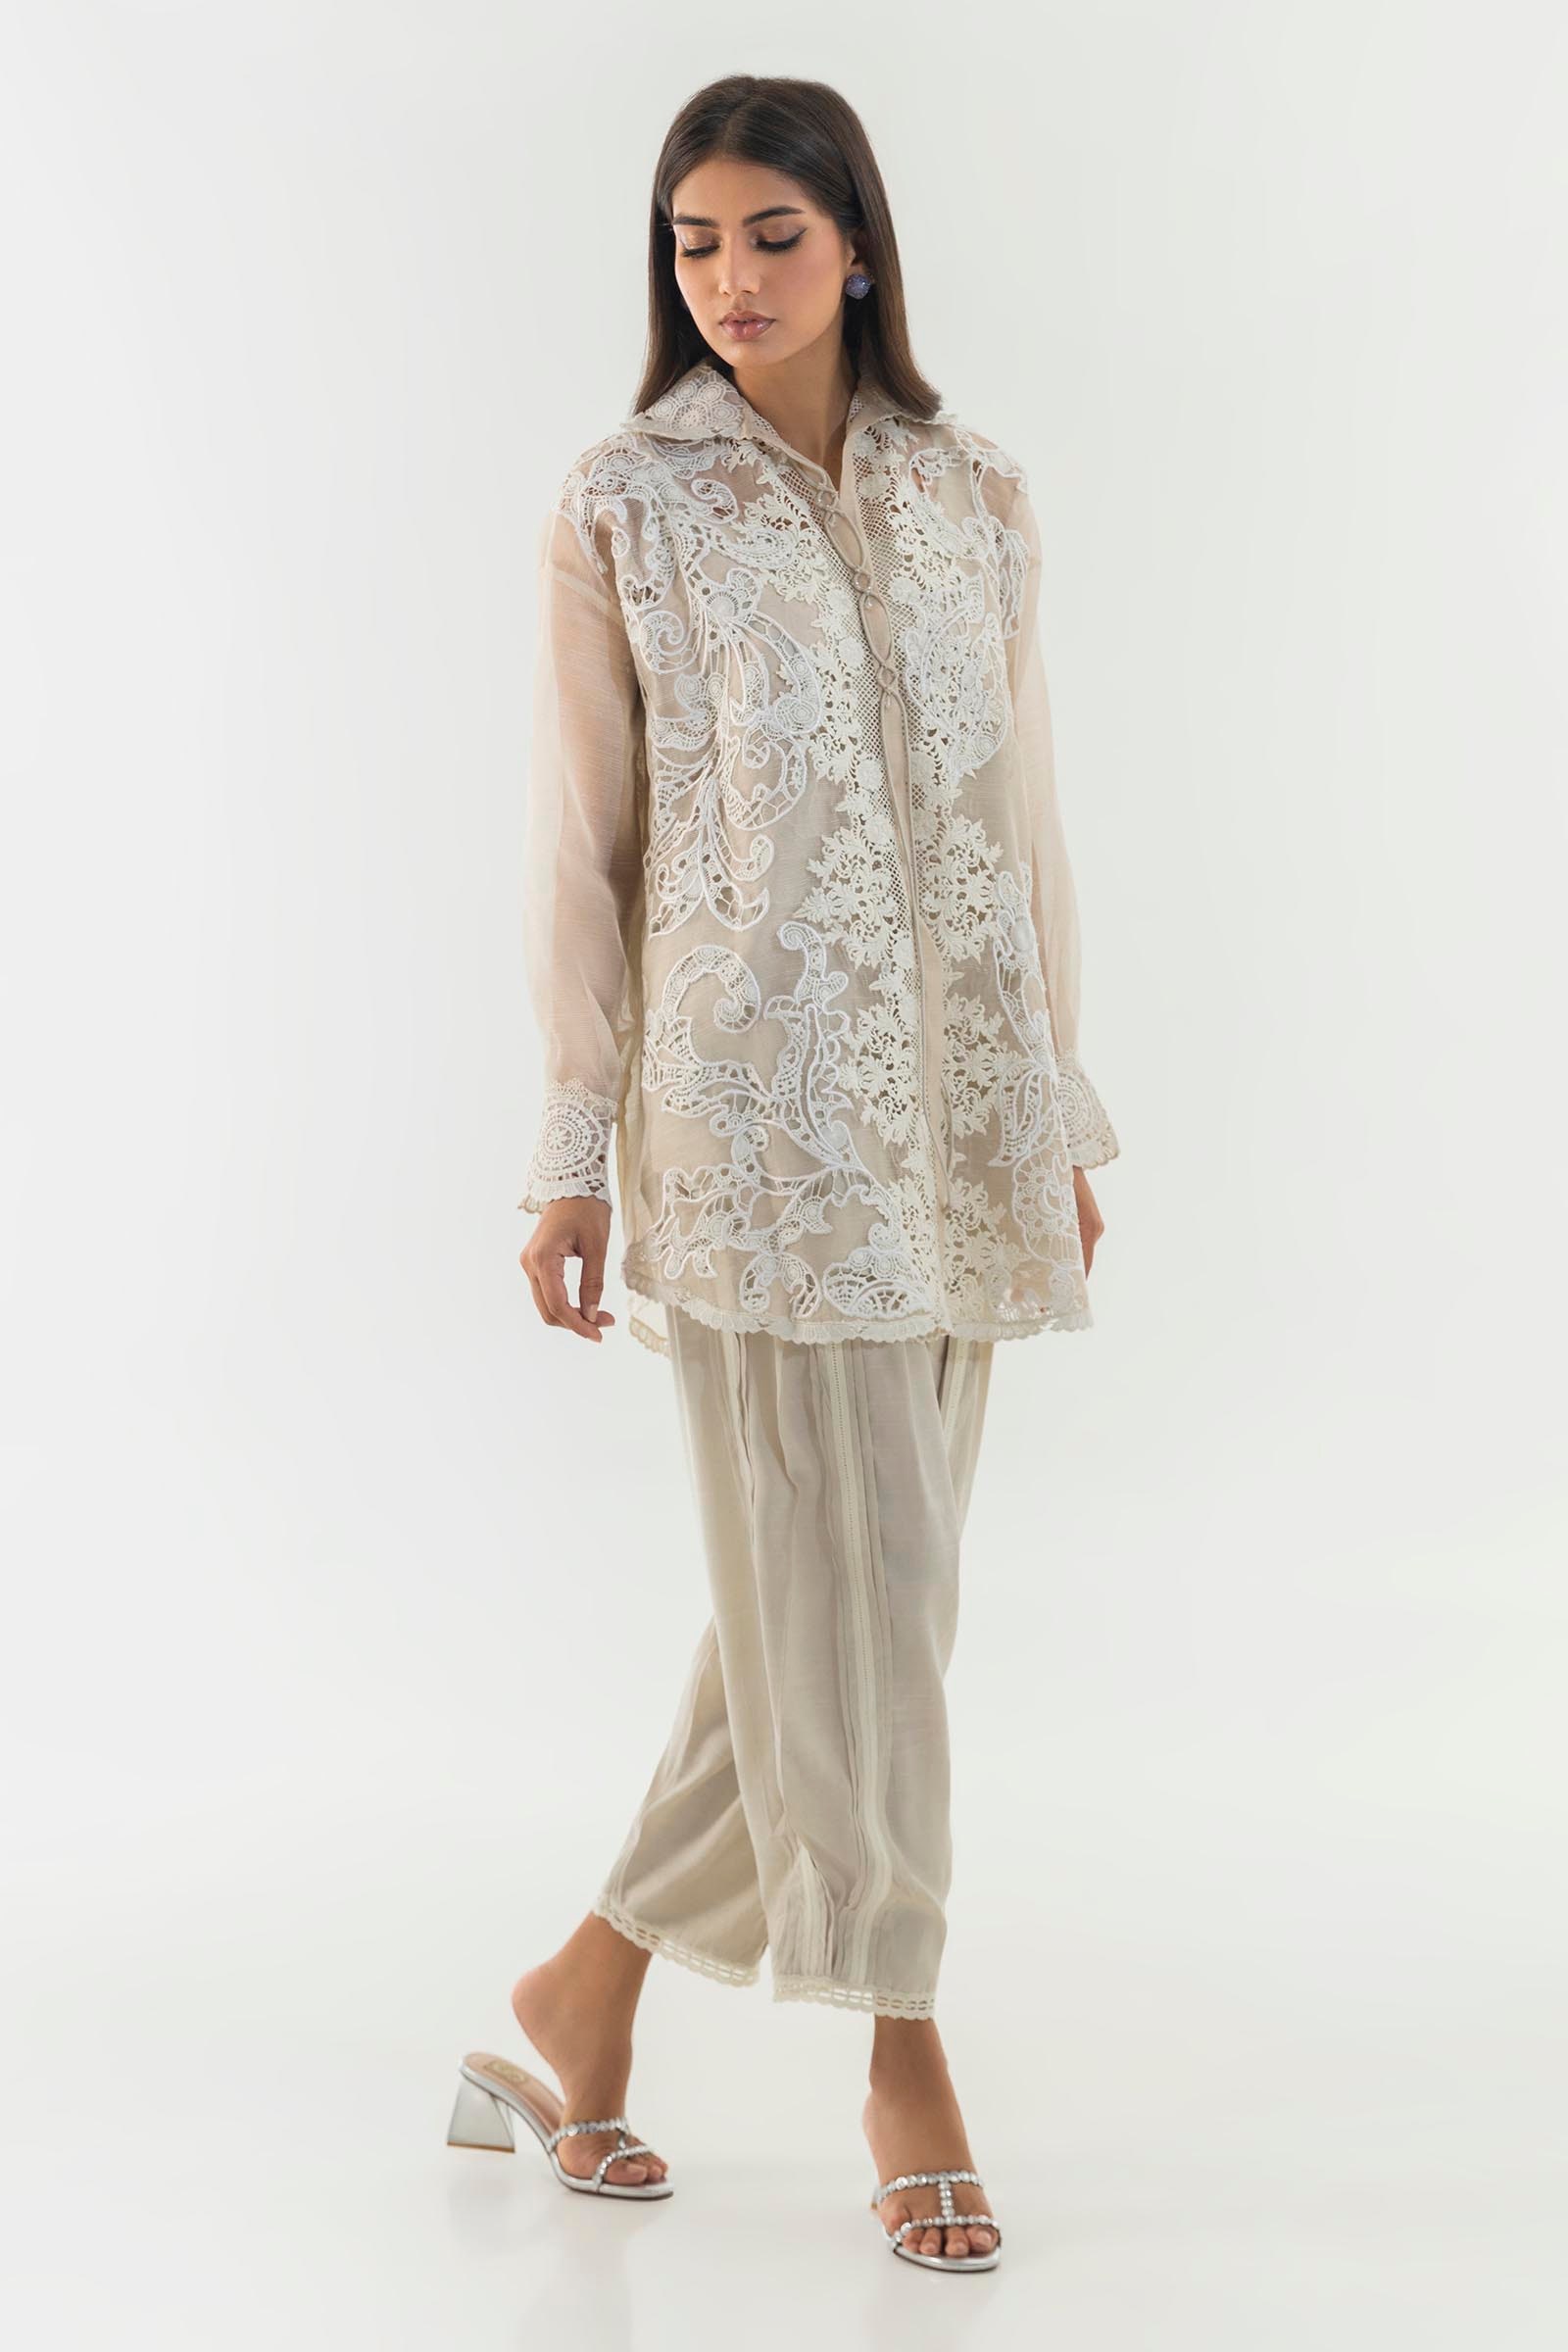
ivory karim embroidered silk tun